Indianapolis (Parks and Recreation)

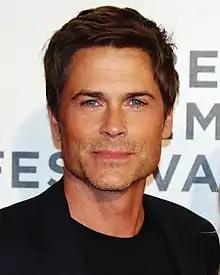
"Indianapolis" was originally expected to be the final episode featuring Rob Lowe "(pictured)", before he signed on as a permanent cast member.

"Indianapolis" was written by Katie Dippold and directed by Randall Einhorn. It was the last of six third season episodes that were written and filmed almost immediately after the second season ended as part of an early shooting schedule needed to accommodate Amy Poehler's pregnancy. However, although finished early in anticipation of a September 2010 release date, the series' third season was ultimately placed on hiatus until early 2011, many months after production on "Indianapolis" was finished. The episode "Time Capsule" was actually the last of the six to be filmed because it afforded the most opportunities for actress Amy Poehler to conceal her pregnant belly behind a variety of props, but "Indianapolis" as planned was the sixth episode of the season. Because of this, "Time Capsule" has an "easter egg" reference to the character Dennis Feinstein on the time capsule idea sheet before he appears in the show later in the season. "Indianapolis" was originally expected to be the final episode starring Rob Lowe, who was first scheduled to make only a string of guest appearances throughout the third season. However, after the episode was filmed, Lowe was signed as a permanent "Parks and Recreation" cast member, so his character returned in future episodes.